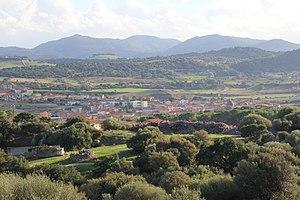
Oschiri est une commune italienne de la province de Sassari dans la région Sardaigne en Italie.